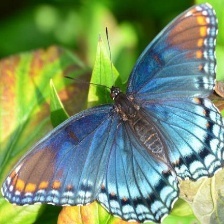
Species: RED SPOTTED PURPLE
Butterfly family (ImageNet category): admiral